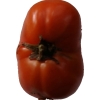
Label: tomato